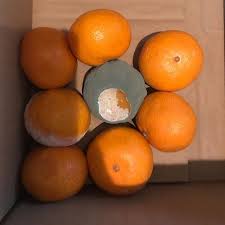
Label: trash